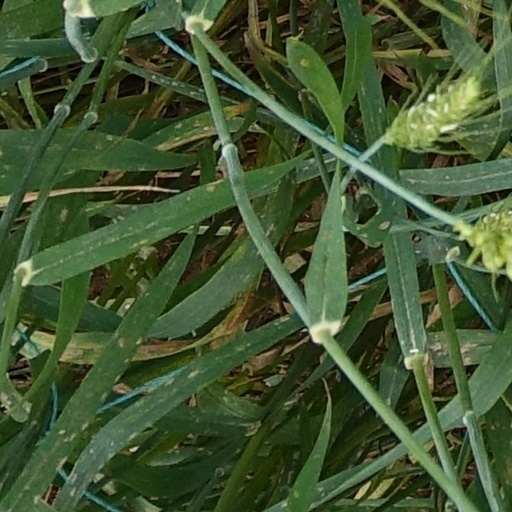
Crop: wheat